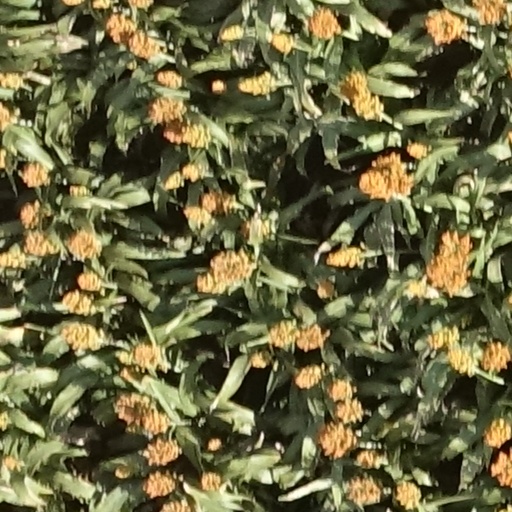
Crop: sorghum